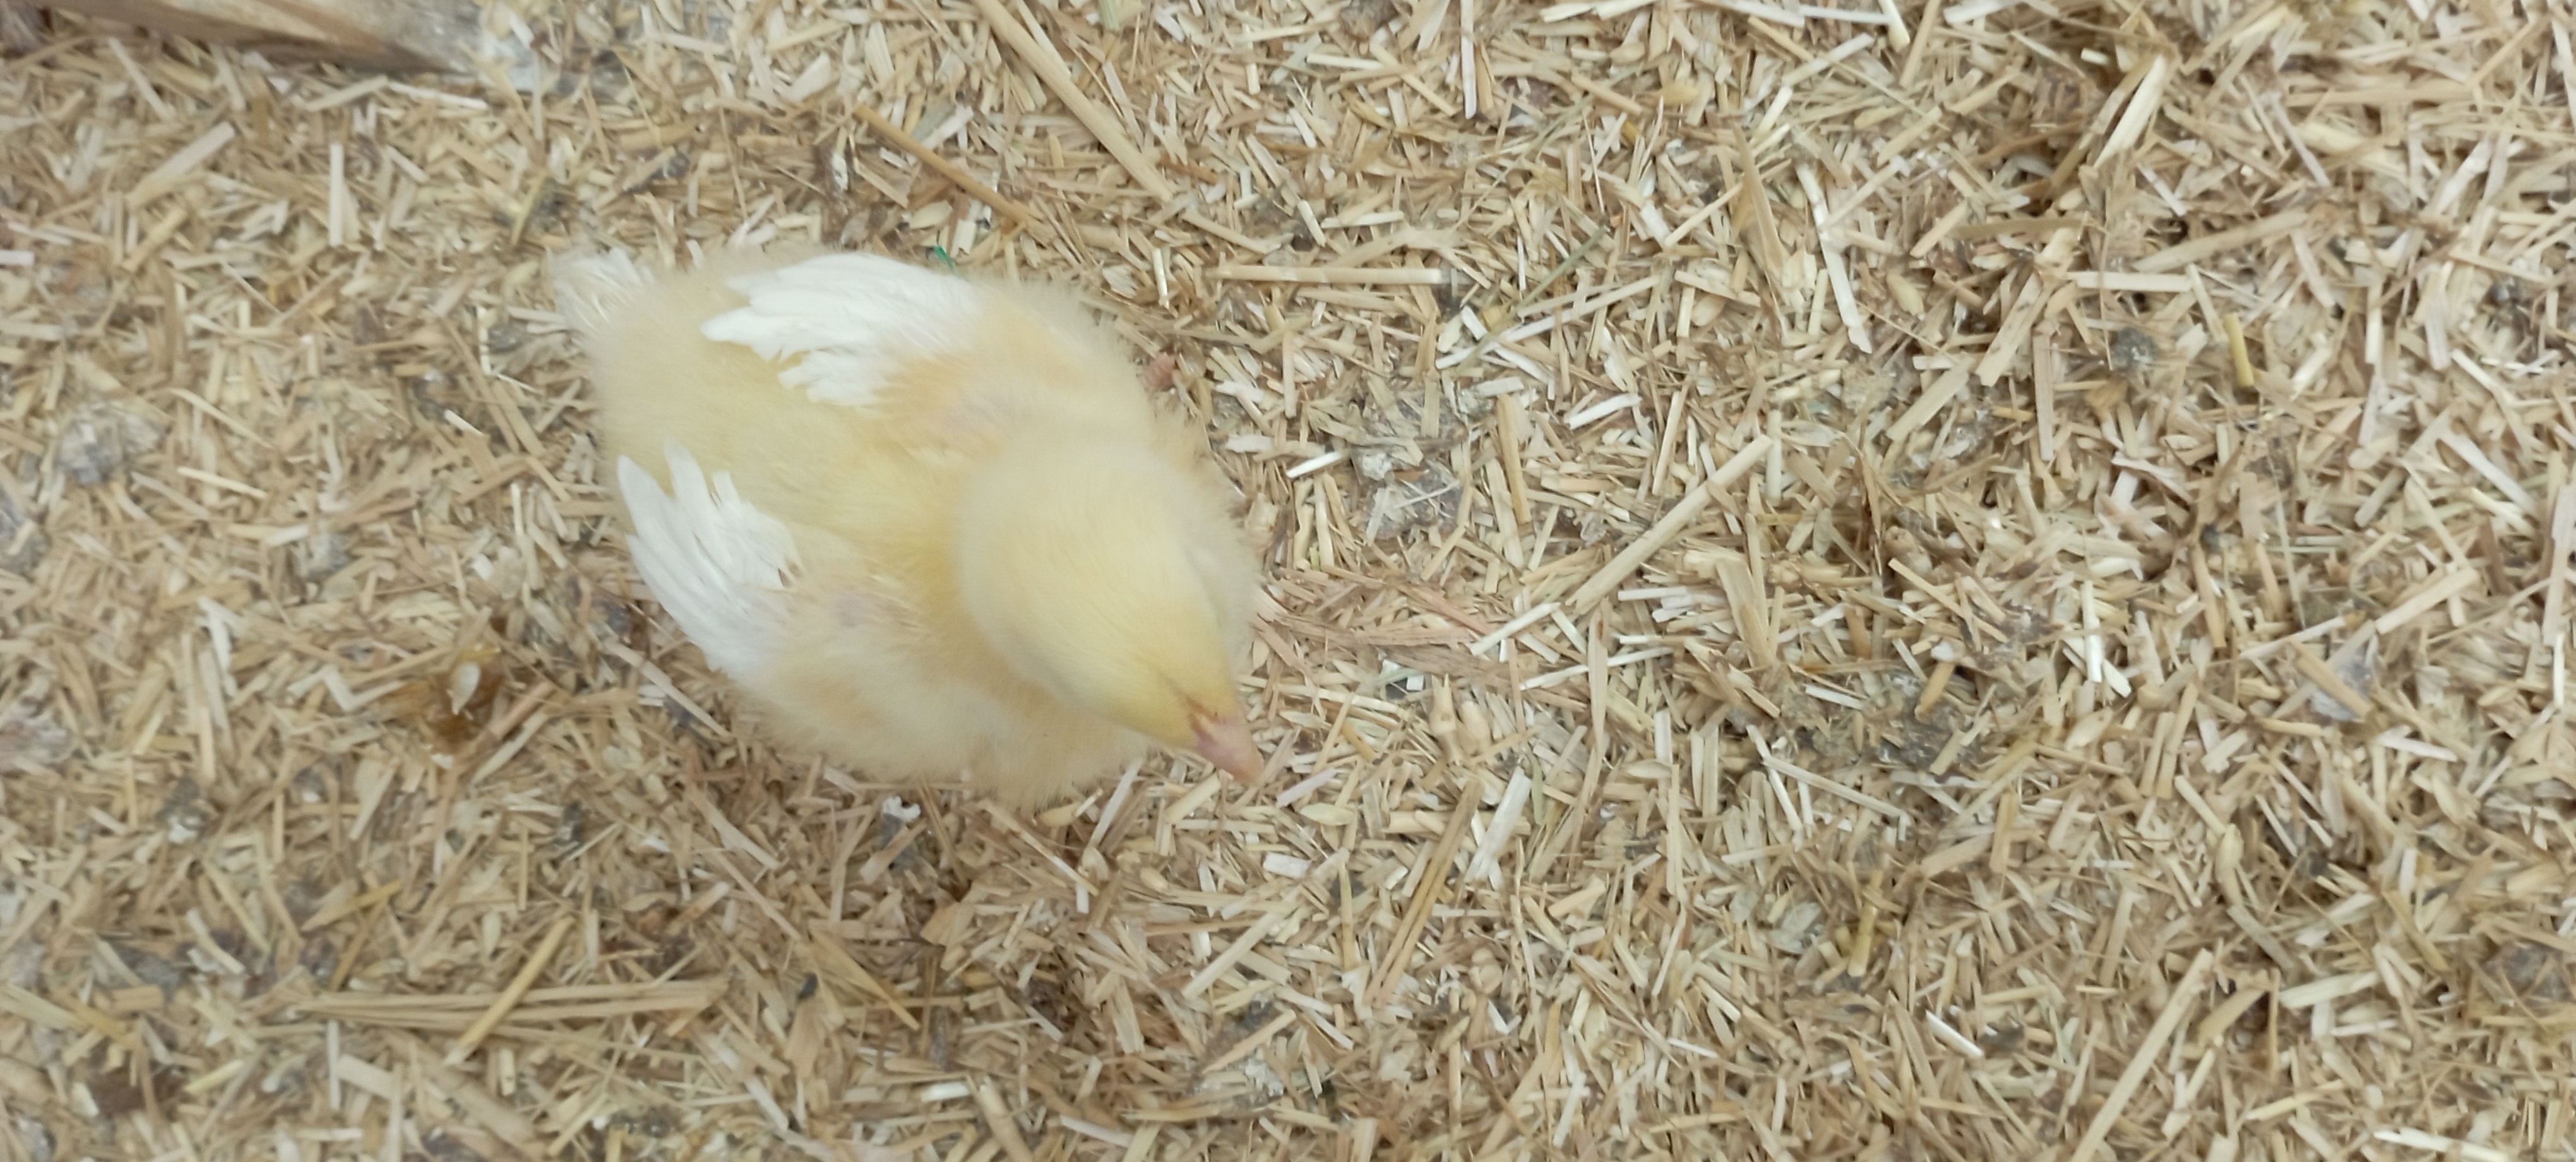
Weight: 191 g